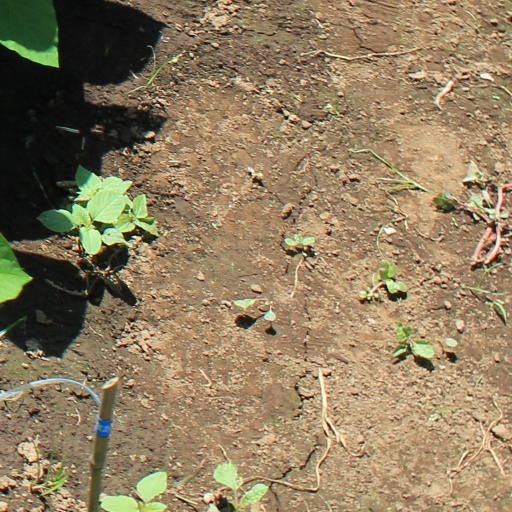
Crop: soybean